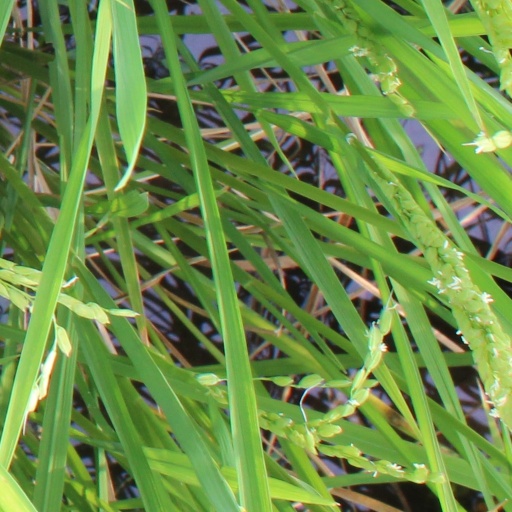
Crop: rice